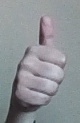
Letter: aleff